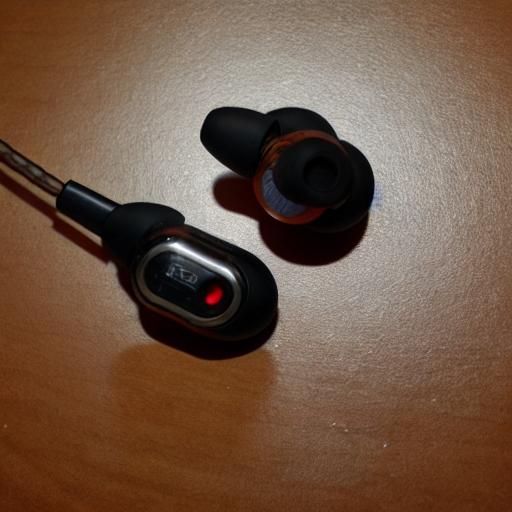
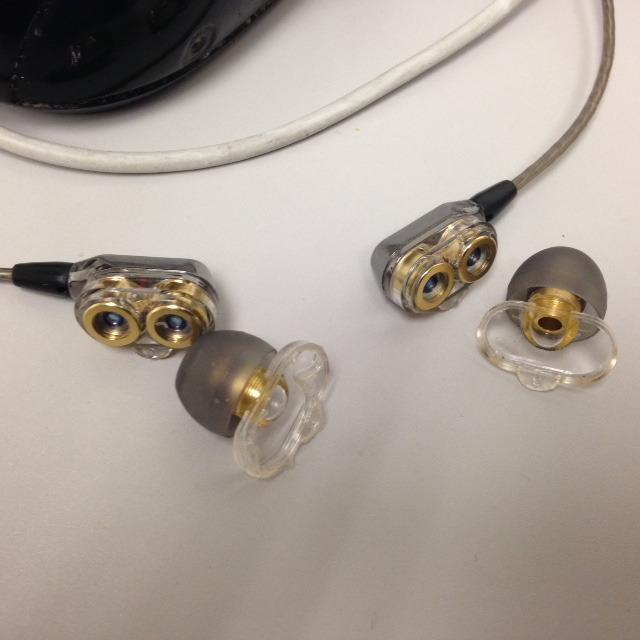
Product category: headphones
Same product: no